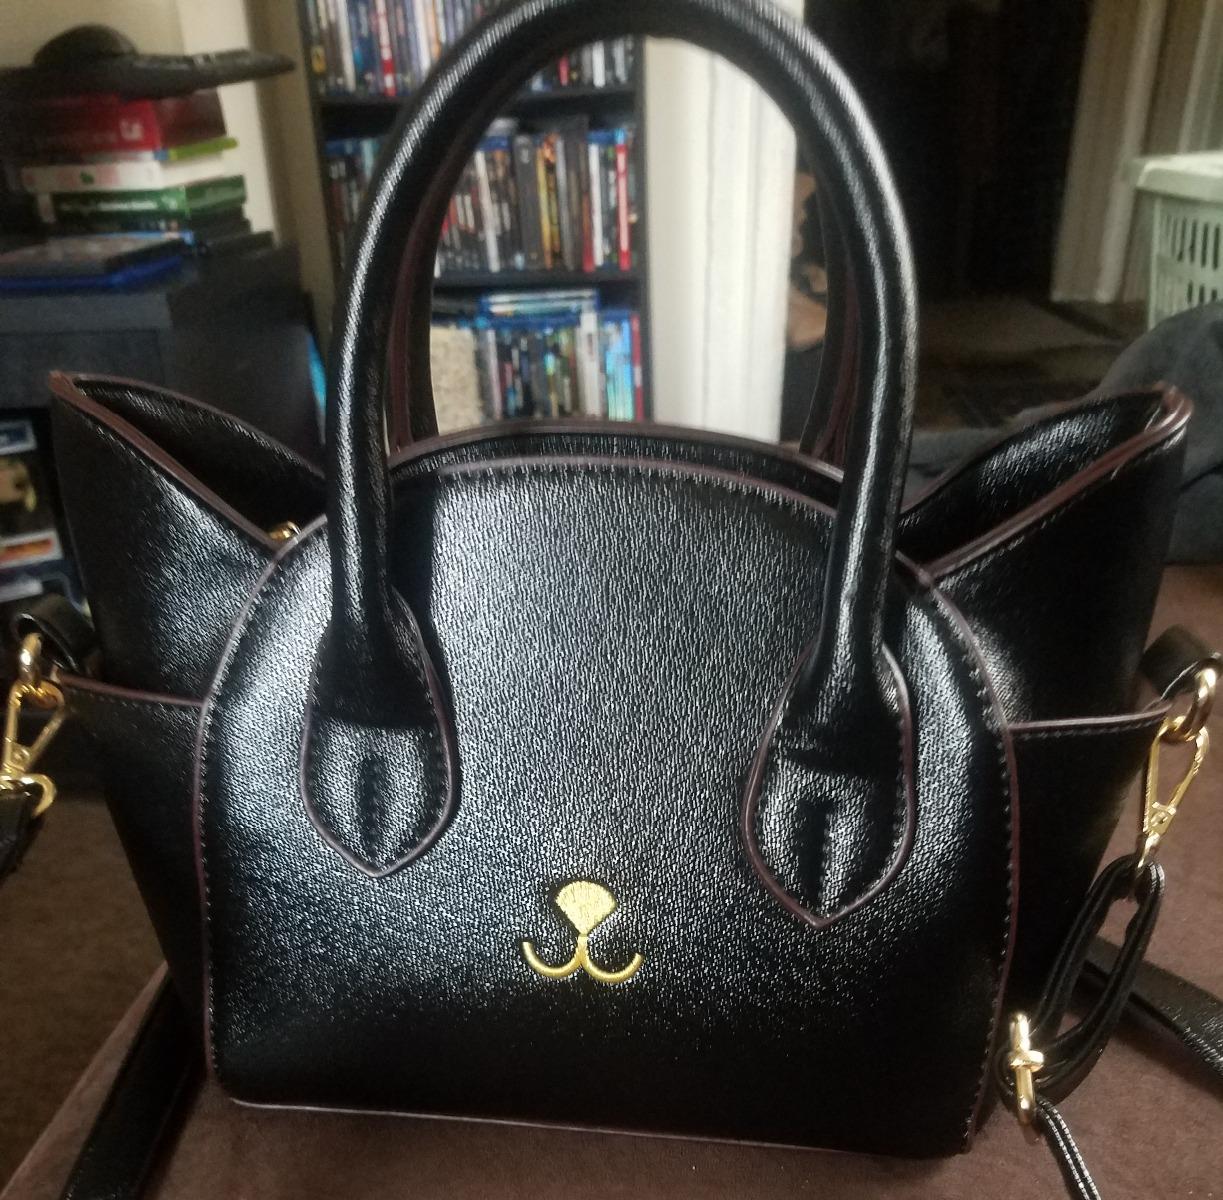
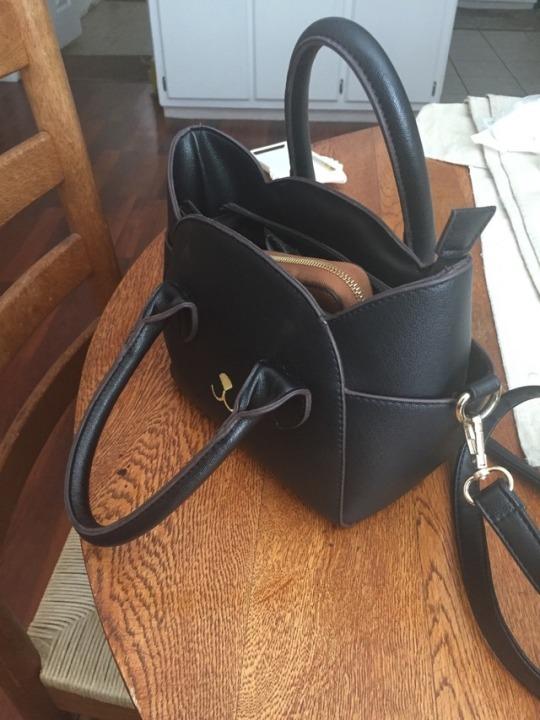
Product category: accessories_handbag
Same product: yes